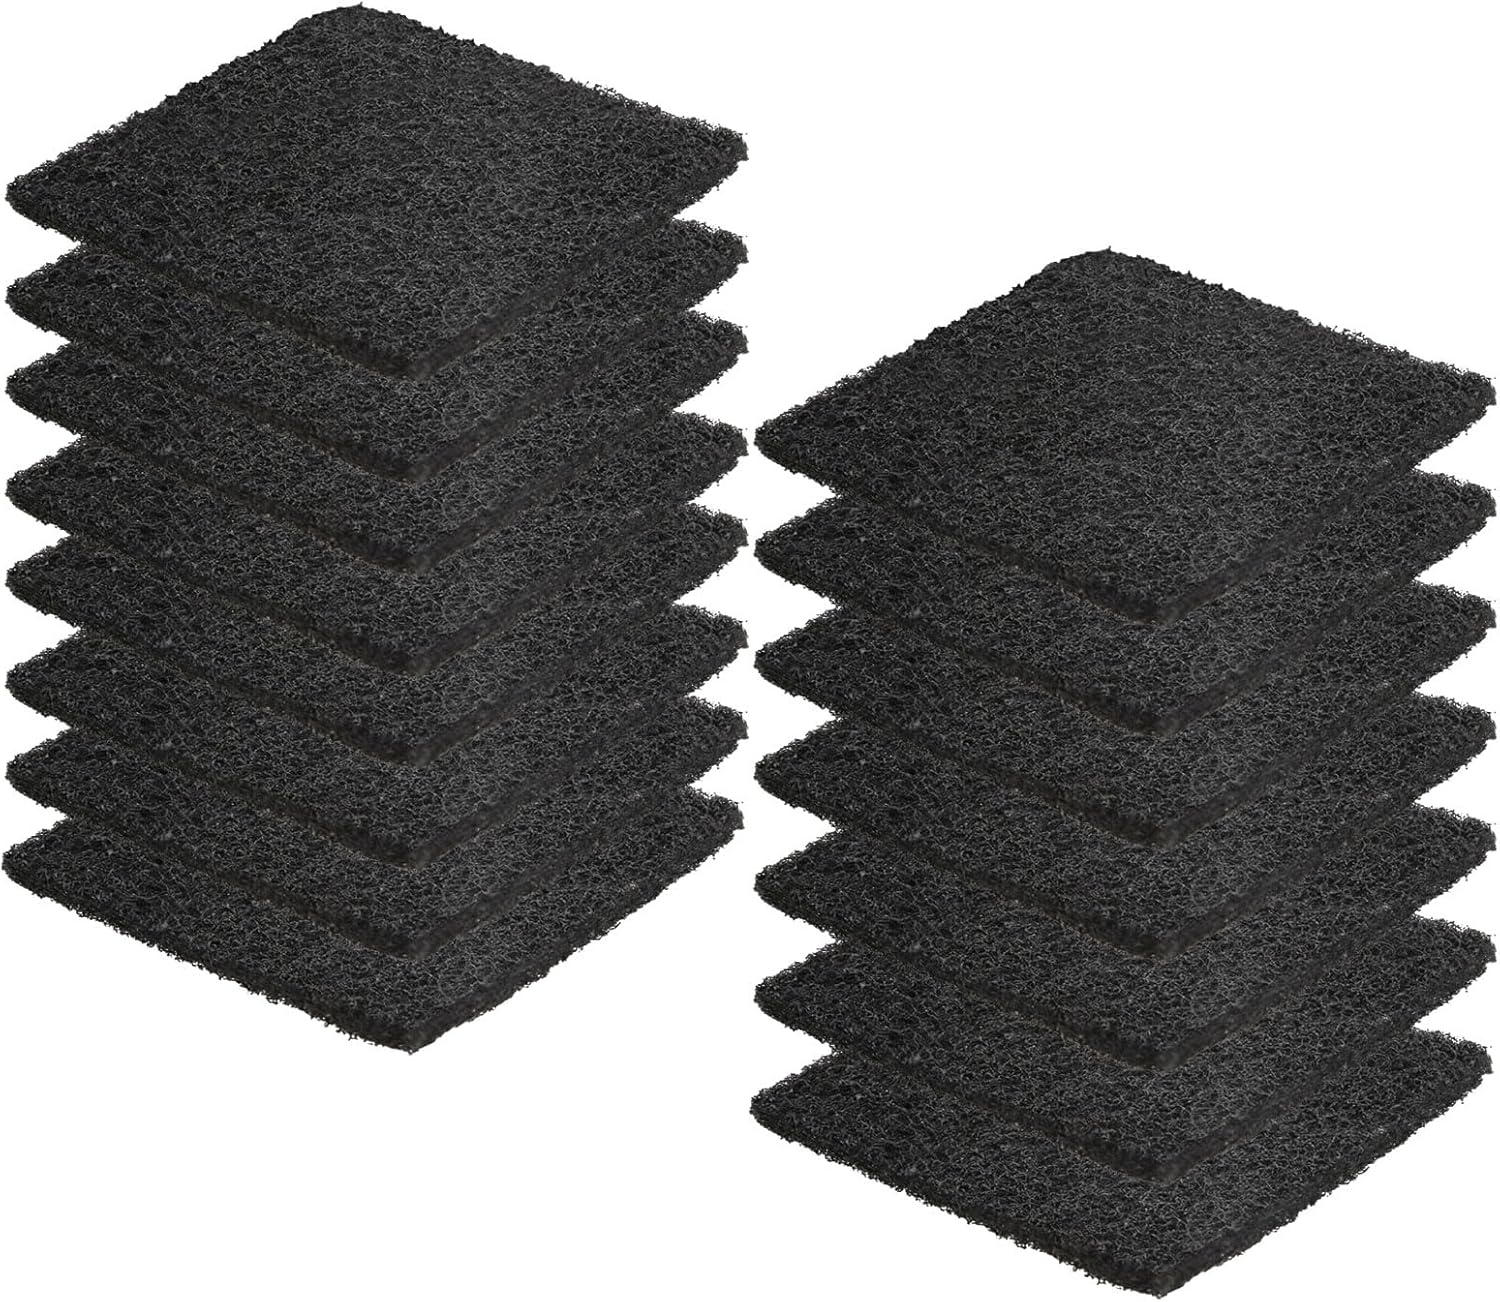
15 Pack Trash Can Odor Filter Refills for Trash Can and Compost Bin, Activated Charcoal Deodorizer Sheets for Indoor Kitchen Compost Bucket Countertop and Recycle Bin, Square 3.9 Inch
Overview Material : Charcoal Color : black Brand : Pocurhi Capacity : 10 ounces Product Dimensions : 3.9"L x 3.9"W x 0.2"H Shape : Square Item Weight : 0.1 Kilograms Manufacturer : CSE Corp About this item Effective Odor Blocking : Our 15 Pack Charcoal Filters are made of premium activated charcoal material with a thickness of 5mm, effectively absorbing and trapping food odors inside the compost bin, keeping your kitchen fresh and odor-free. Universal Fit : Measuring 3.9x3.9 inches, our square compost filters are suitable for use with various types of trash cans, including smart trash cans, outdoor garbage cans, and compost bins, making them a great replacement option for your kitchen compost bin. Long-lasting freshness : Our filters provide complete, long-lasting odor protection with a dense layer of activated charcoal that has a particle size of 20 microns, and can last up to 4 months. Easy Installation : Replacing your filters has never been easier. Simply cut-to-fit for DIY installation, or replace your stainless steel compost bin filters regularly without rinsing. Environmentally Friendly : Made from premium activated charcoal, 100% biodegradable, our filters are an eco-friendly option that ensures minimal environmental impact while providing excellent performance.
Brand: Pocurhi
Category: Home & Garden > Household Supplies > Trash Compactor Accessories > Trash Compactor Bags